Harpe brothers

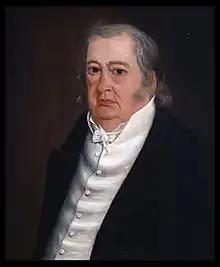
The second Governor of Kentucky, James Garrard on April 22, 1799, issued a $300 reward for the Harpe brothers' apprehension and deliverance back to Danville, Kentucky, for trial.

After being kicked out of Knoxville, the Harpes fled north, into Kentucky. They entered the state on the Wilderness Road near the Cumberland Gap. They are believed to have murdered a peddler named Peyton, taking his horse and some of his goods. In December, they murdered two travelers from Maryland. Next, a man named John Langford, who was traveling from Virginia to Kentucky, turned up dead; a local innkeeper pointed authorities toward the Harpes. The criminal pair was pursued, captured, and jailed in the state prison at Danville, Kentucky, from which they managed to escape; when a posse was sent after them, the young son of a man who assisted the authorities was found dead and mutilated by the Harpes, in an act of retaliation.